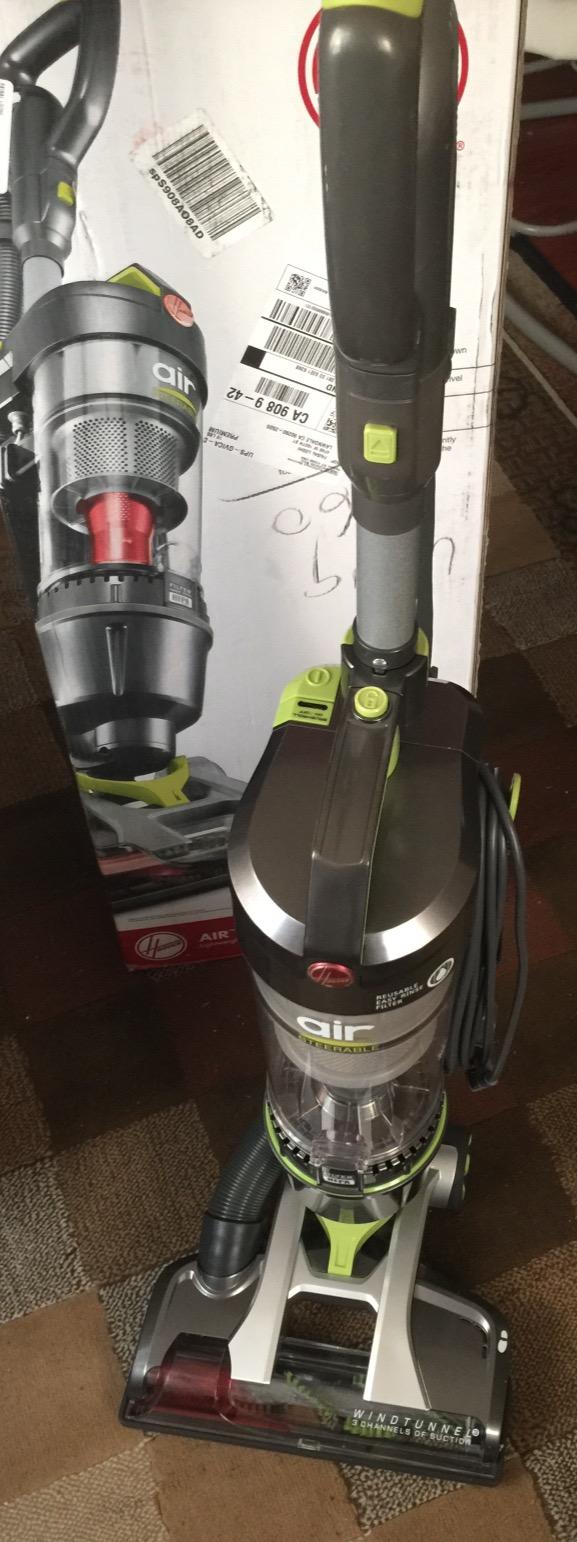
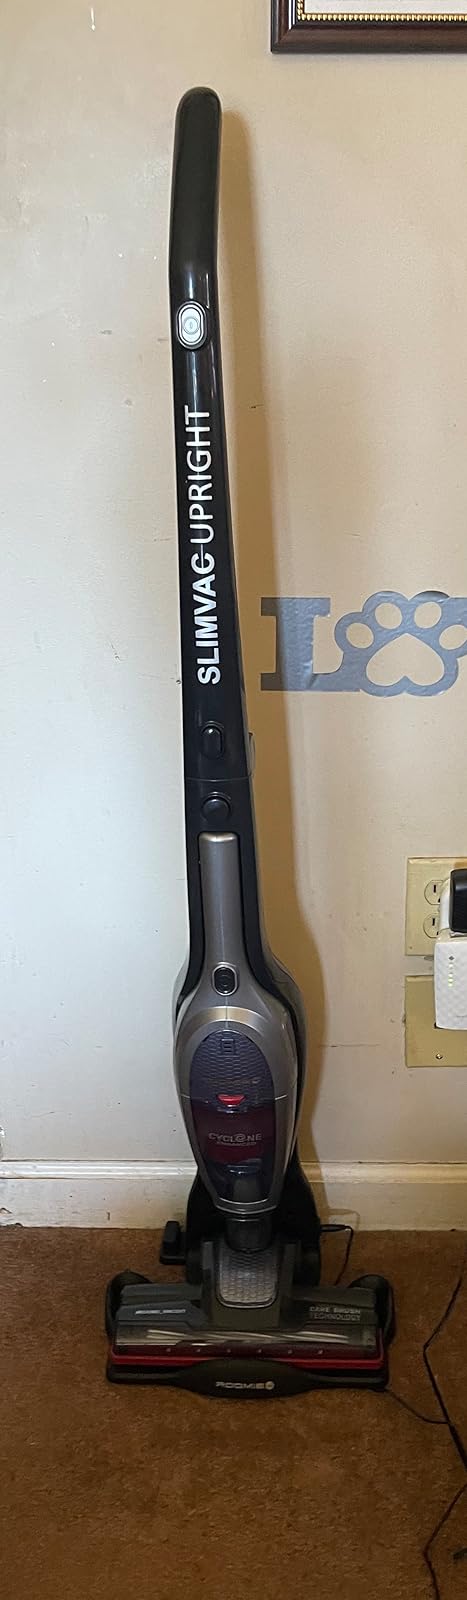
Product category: items_vacuum
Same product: no